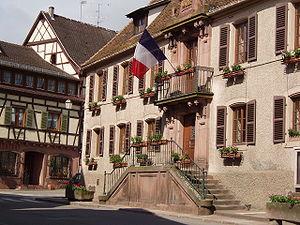
Saint-Hippolyte est une commune française située dans le département du Haut-Rhin, en région Grand Est.